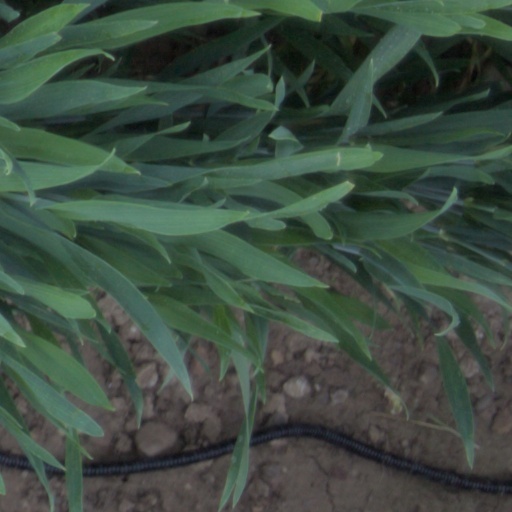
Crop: wheat